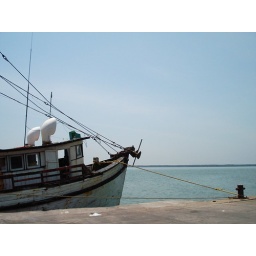
A fish boat waiting in the port of Alvarado